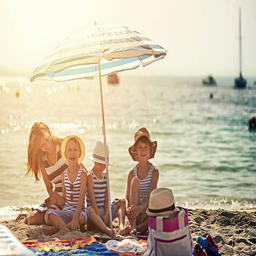
kids and mother enjoying summer vacation on the beach